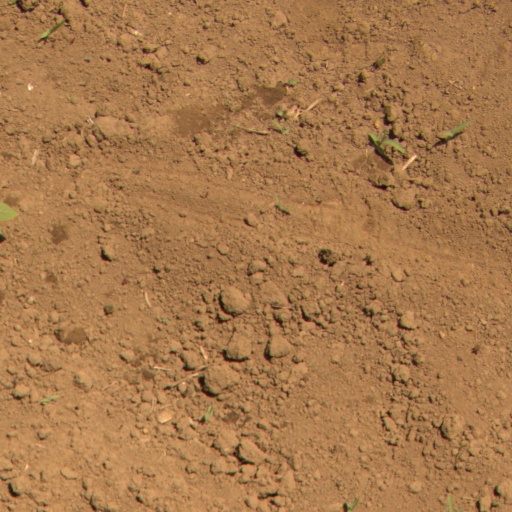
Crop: Jerusalem artichoke